Chow mein
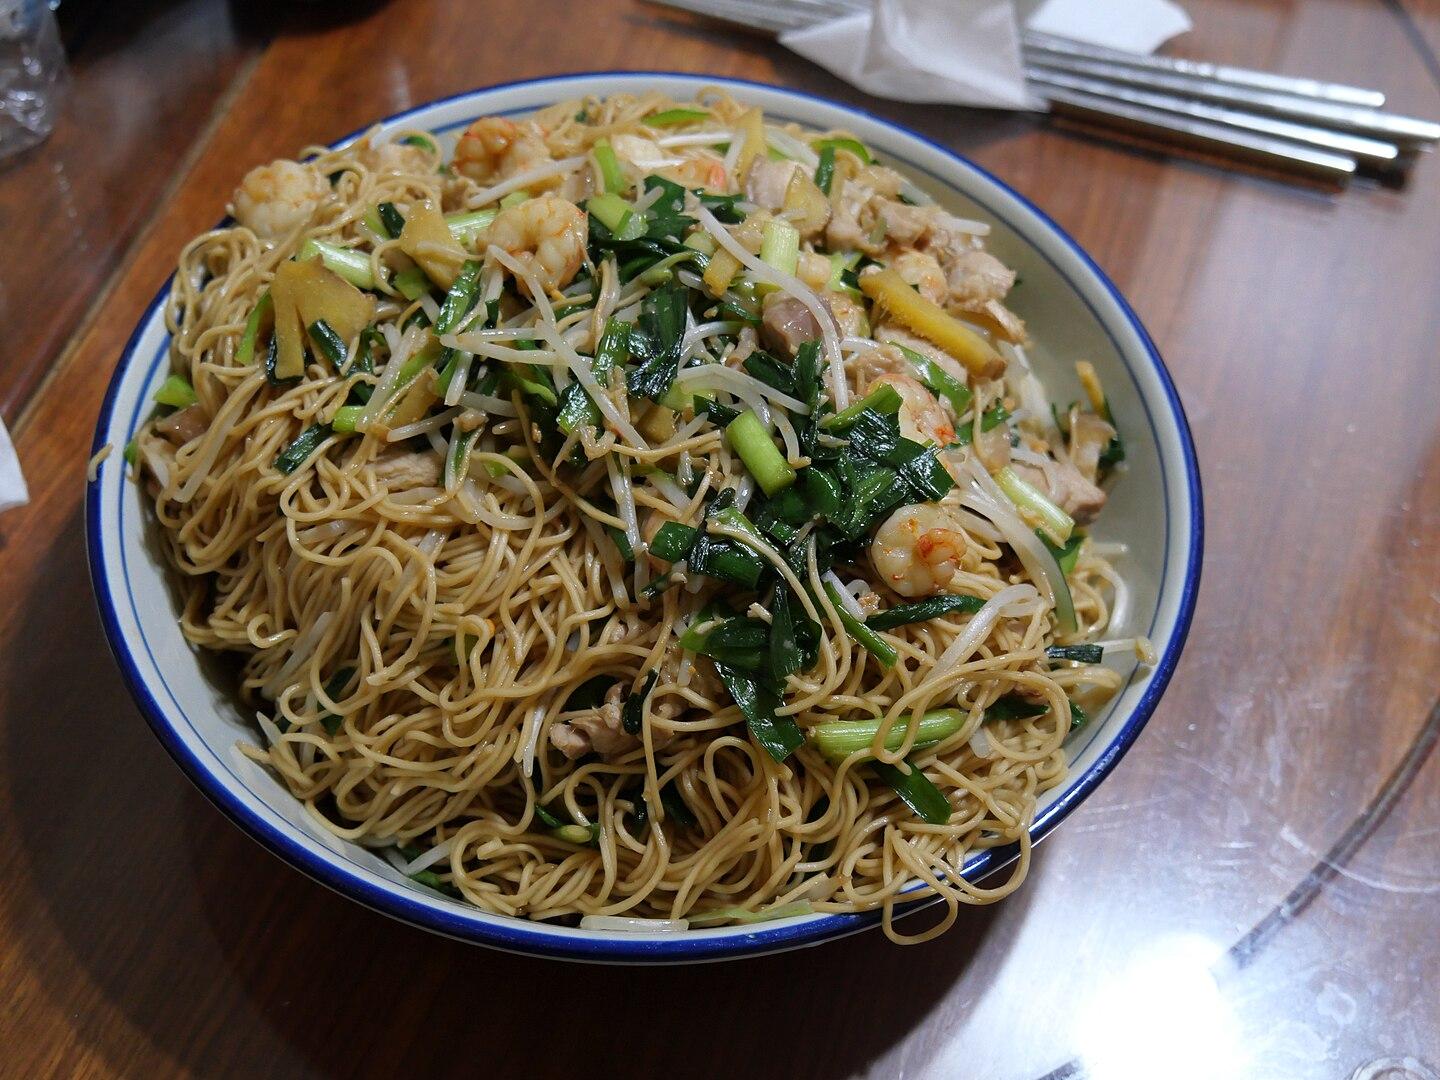
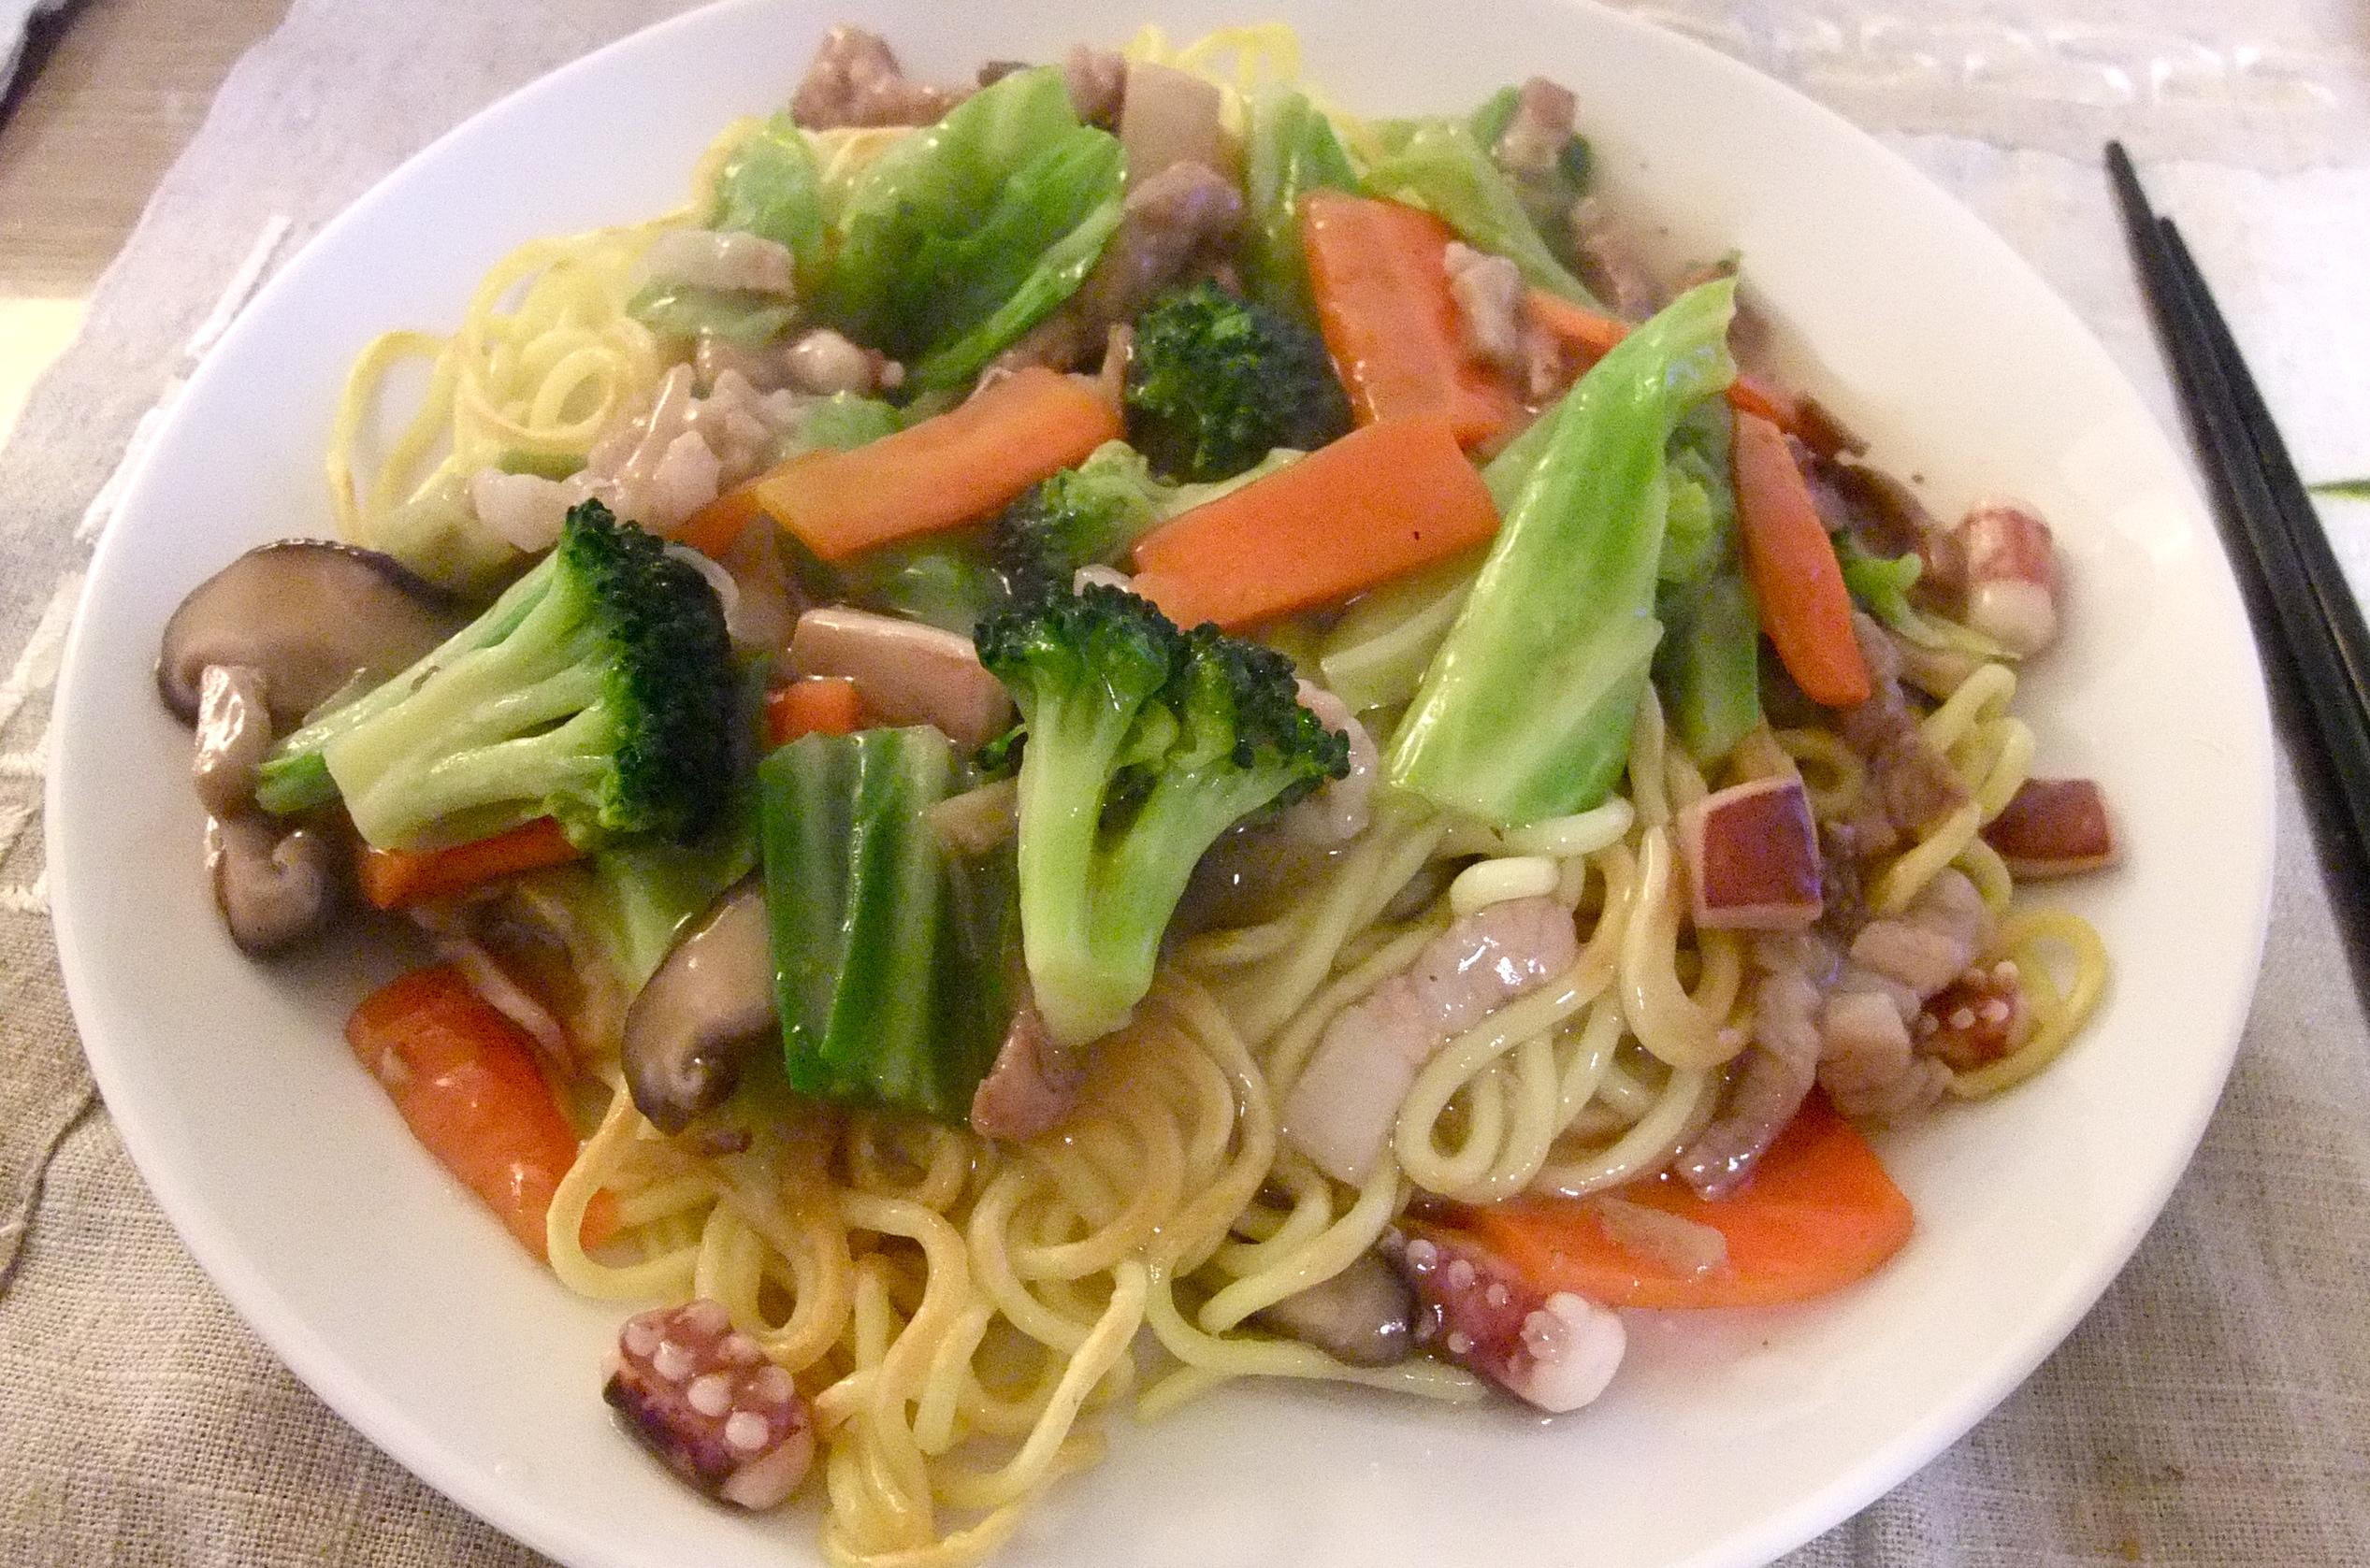
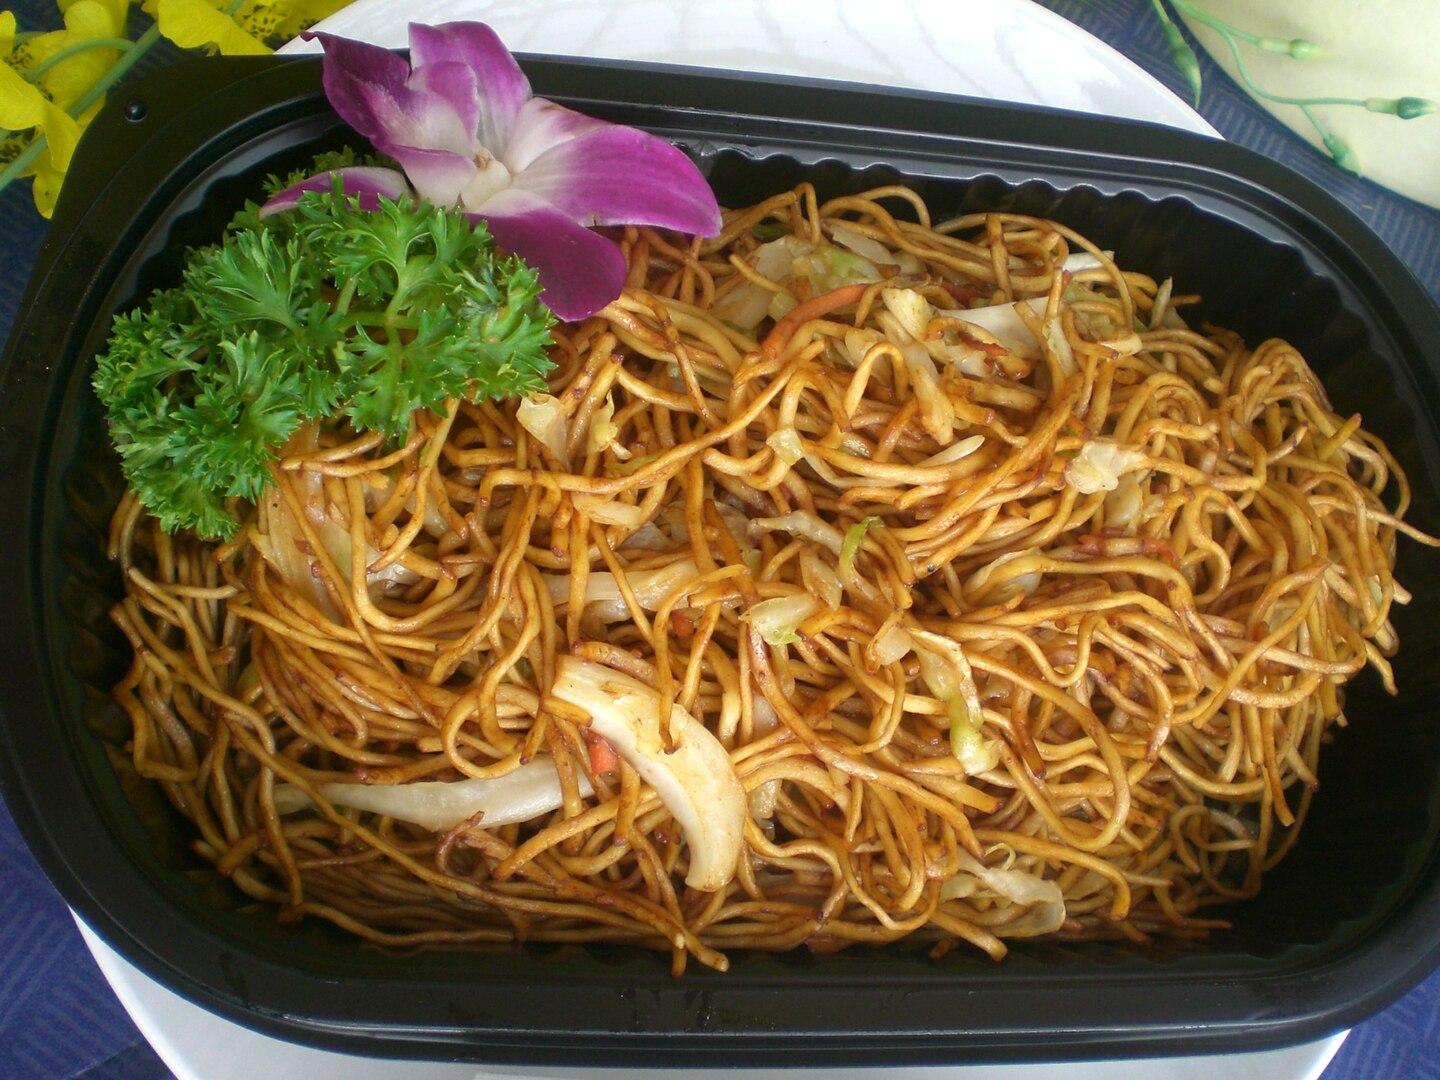
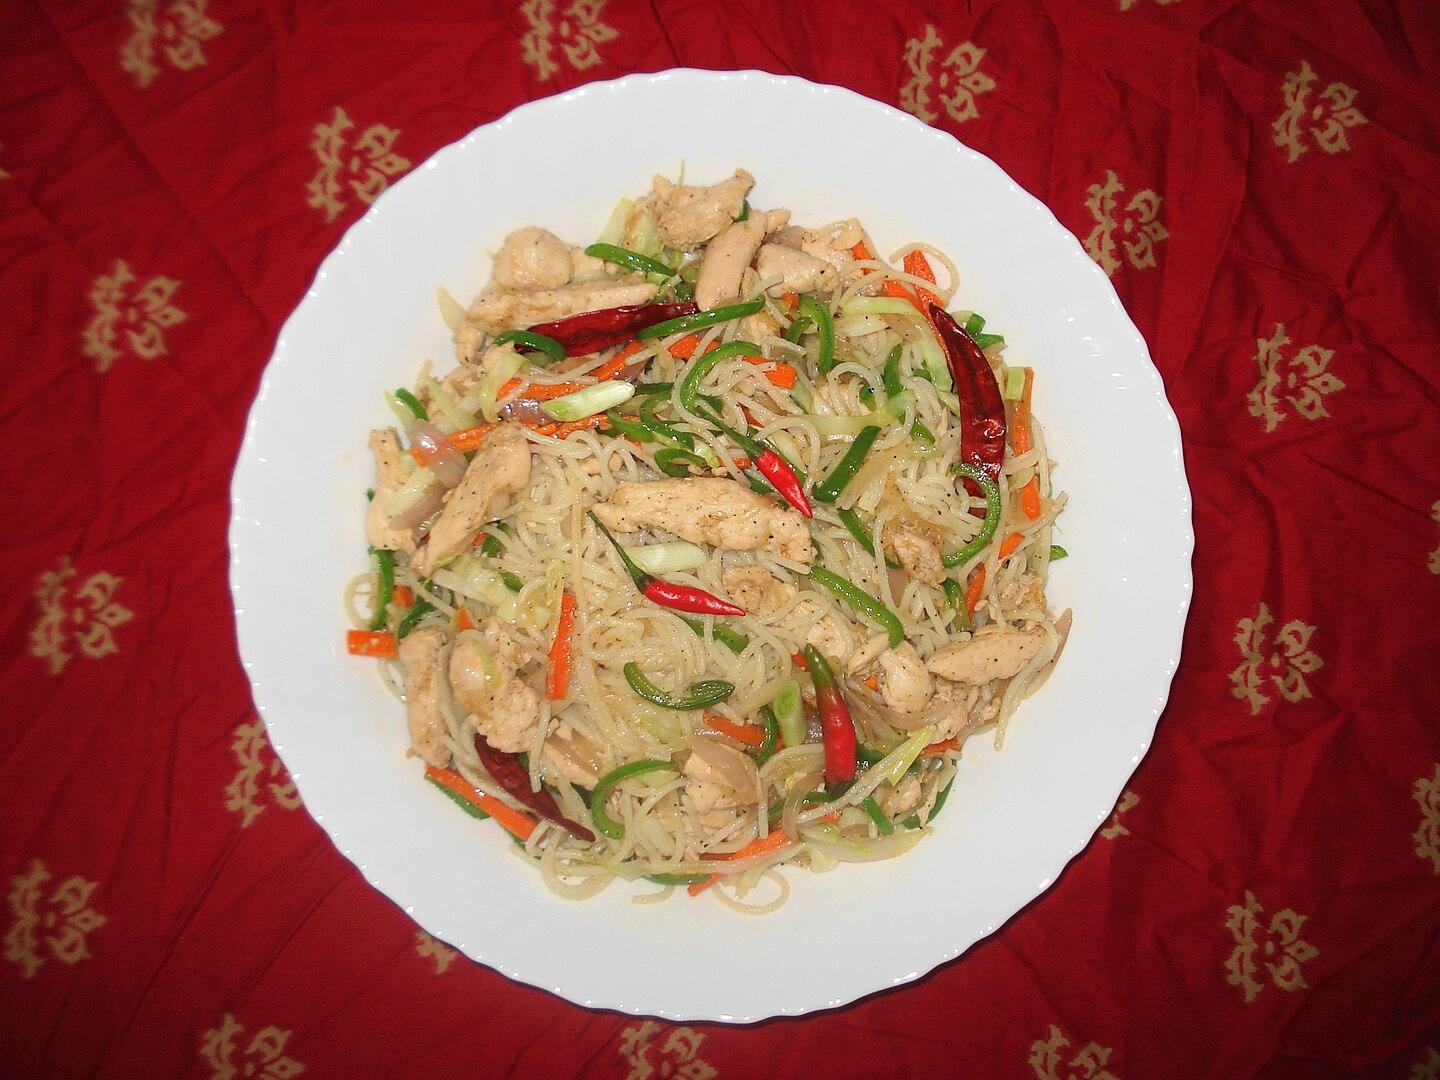
Also known as:
ar - Arabic: شومن
as - Assamese: চাউ মিন
bn - Bangla: চাউমিন
da - Danish: Chow mein
de - German: Chow mein
es - Spanish: Chow mein
fa - Persian: چو مین
fr - French: Chow mein
gl - Galician: Chow mein
id - Indonesian: Mi goreng Tionghoa
it - Italian: Chow mein
ja - Japanese: 炒麺
jv - Javanese: Chow mein
kn - Kannada: ಚೌಮೀನ್
ko - Korean: 차오몐
la - Latin: Chow mein
mni - Manipuri: ꯆꯧ ꯆꯧ
nb - Norwegian Bokmål: Chow mein
ne - Nepali: चाउमिन
nl - Dutch: Chow mein
pl - Polish: Chow mein
ru - Russian: Чоу мейн
sat - Santali: ᱪᱟᱣᱢᱤᱱ
sv - Swedish: Chow mein
uk - Ukrainian: Чоу мейн
yue - Cantonese: 中式炒麪
zh - Chinese: 中式炒面
Category: noodle (stir-fried noodle)
Cuisine: Chinese
Associated cuisines: Chinese, Indian, Nepalese, British, American
Area: Guangdong
Countries: China
Region: Eastern Asia, , , ,
The dish prepared by stir-frying noodles with Vegetable and sometimes meat or tofu. There are several methods of frying the noodles and a range of toppings can be used.